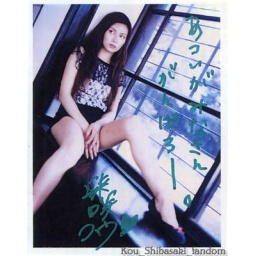
just sitting by the window lady dardy da......